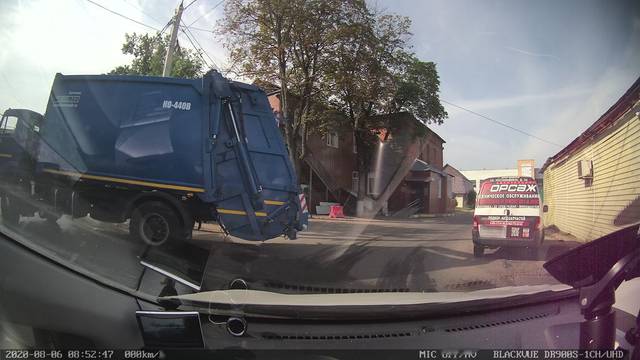
Region: Russia
Coordinates: 55.441, 37.726